Information centre hypothesis

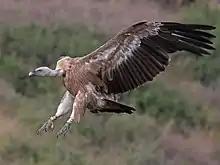
A griffon vulture landing

Studies of the information centre hypothesis have been conducted using the Eurasian griffon vulture ("Gyps fulvus") as a test species, due to their communal roosts which may function primarily as information centres. In a study by Harel et al. (2017), movements and behaviour of approximately 200 Eurasian griffon vultures were recorded over a five-year period. This study categorized individual vultures as either 'uninformed', indicating they had no knowledge of a currently available food source, or 'informed', if they had either been at the food source or flown directly over it in the prior two days. Study results showed that uninformed vultures followed informed vultures to successful food sources and thereby gained access to these resources. In addition, a dyad composed of an informed and an uninformed vulture who departed the roost within two minutes of each other, spent a greater amount of airtime at a spatially closer distance than individuals who left the roost on their own, indicating a follow-the-leader relationship.